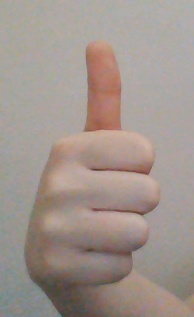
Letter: aleff